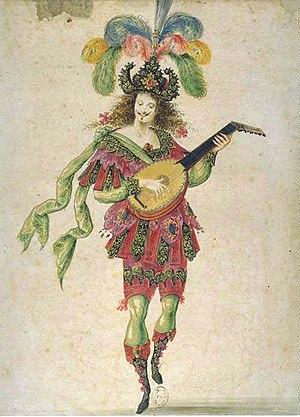
«